List of Riverdale characters

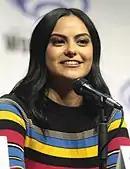
Camila Mendes

Archibald "Archie" Andrews (portrayed by KJ Apa) is an intense and conflicted teenager, a high school sophomore who got in shape over the summer and now has to manage the newfound attention of his classmates. He struggles to balance his social life with his passion for writing and performing music, against the wishes of his father and his football coach.